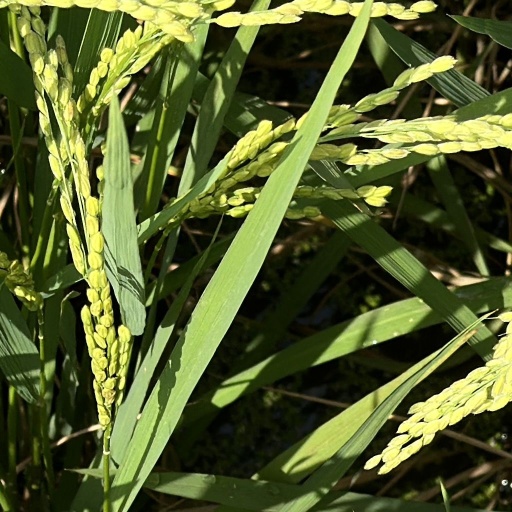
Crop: rice